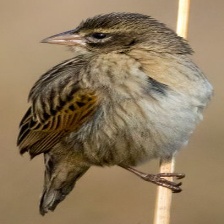
Species: FAN TAILED WIDOW
Scientific name: EUPLECTES AXILLARIS